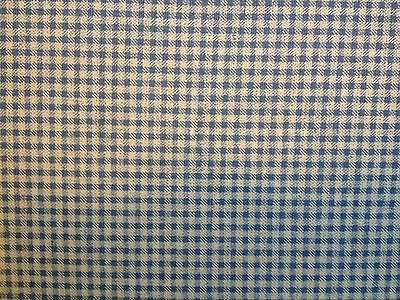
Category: chair